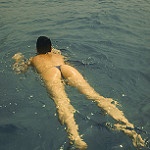
Label: sea